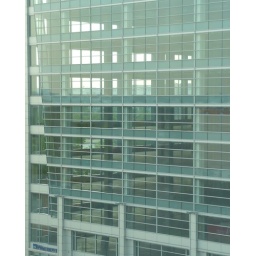
A see through office building on M Street near Nationals Stadium.